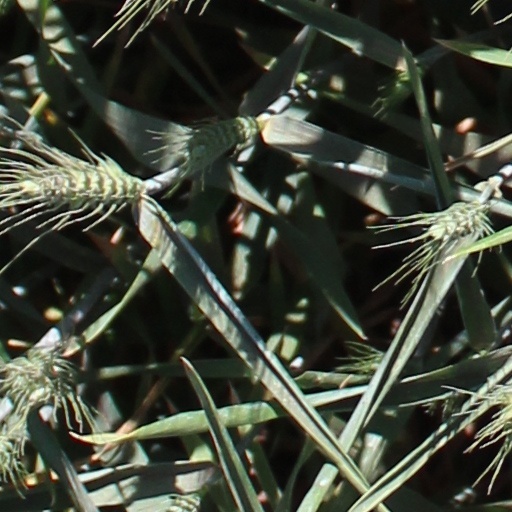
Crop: wheat